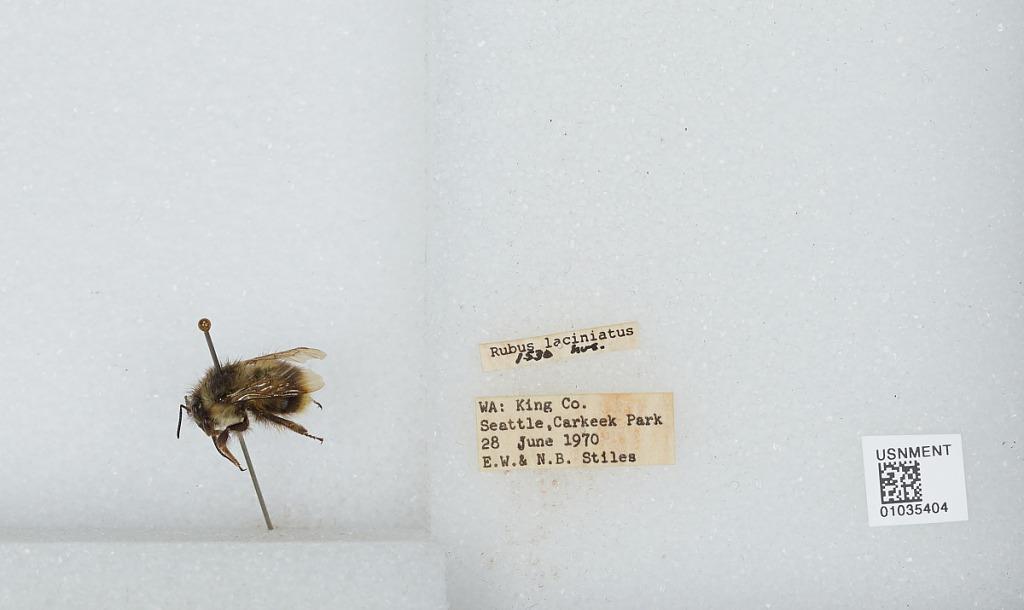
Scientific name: Bombus (Pyrobombus) mixtus Cresson
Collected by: E. Stiles & N. Stiles
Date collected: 1970-6-28
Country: United States
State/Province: Washington
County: King
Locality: Seattle, Carkeek Park
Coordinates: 47.7114, -122.373